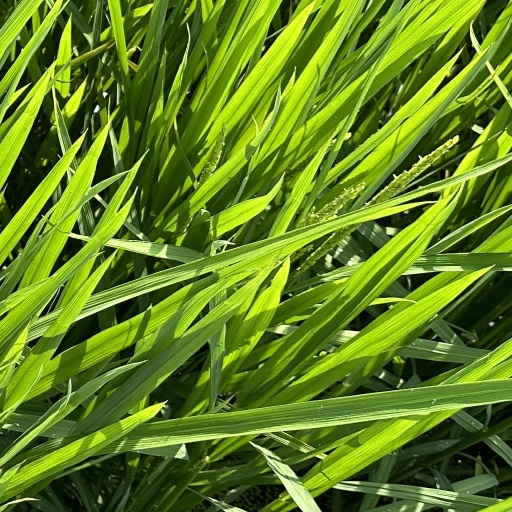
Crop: rice